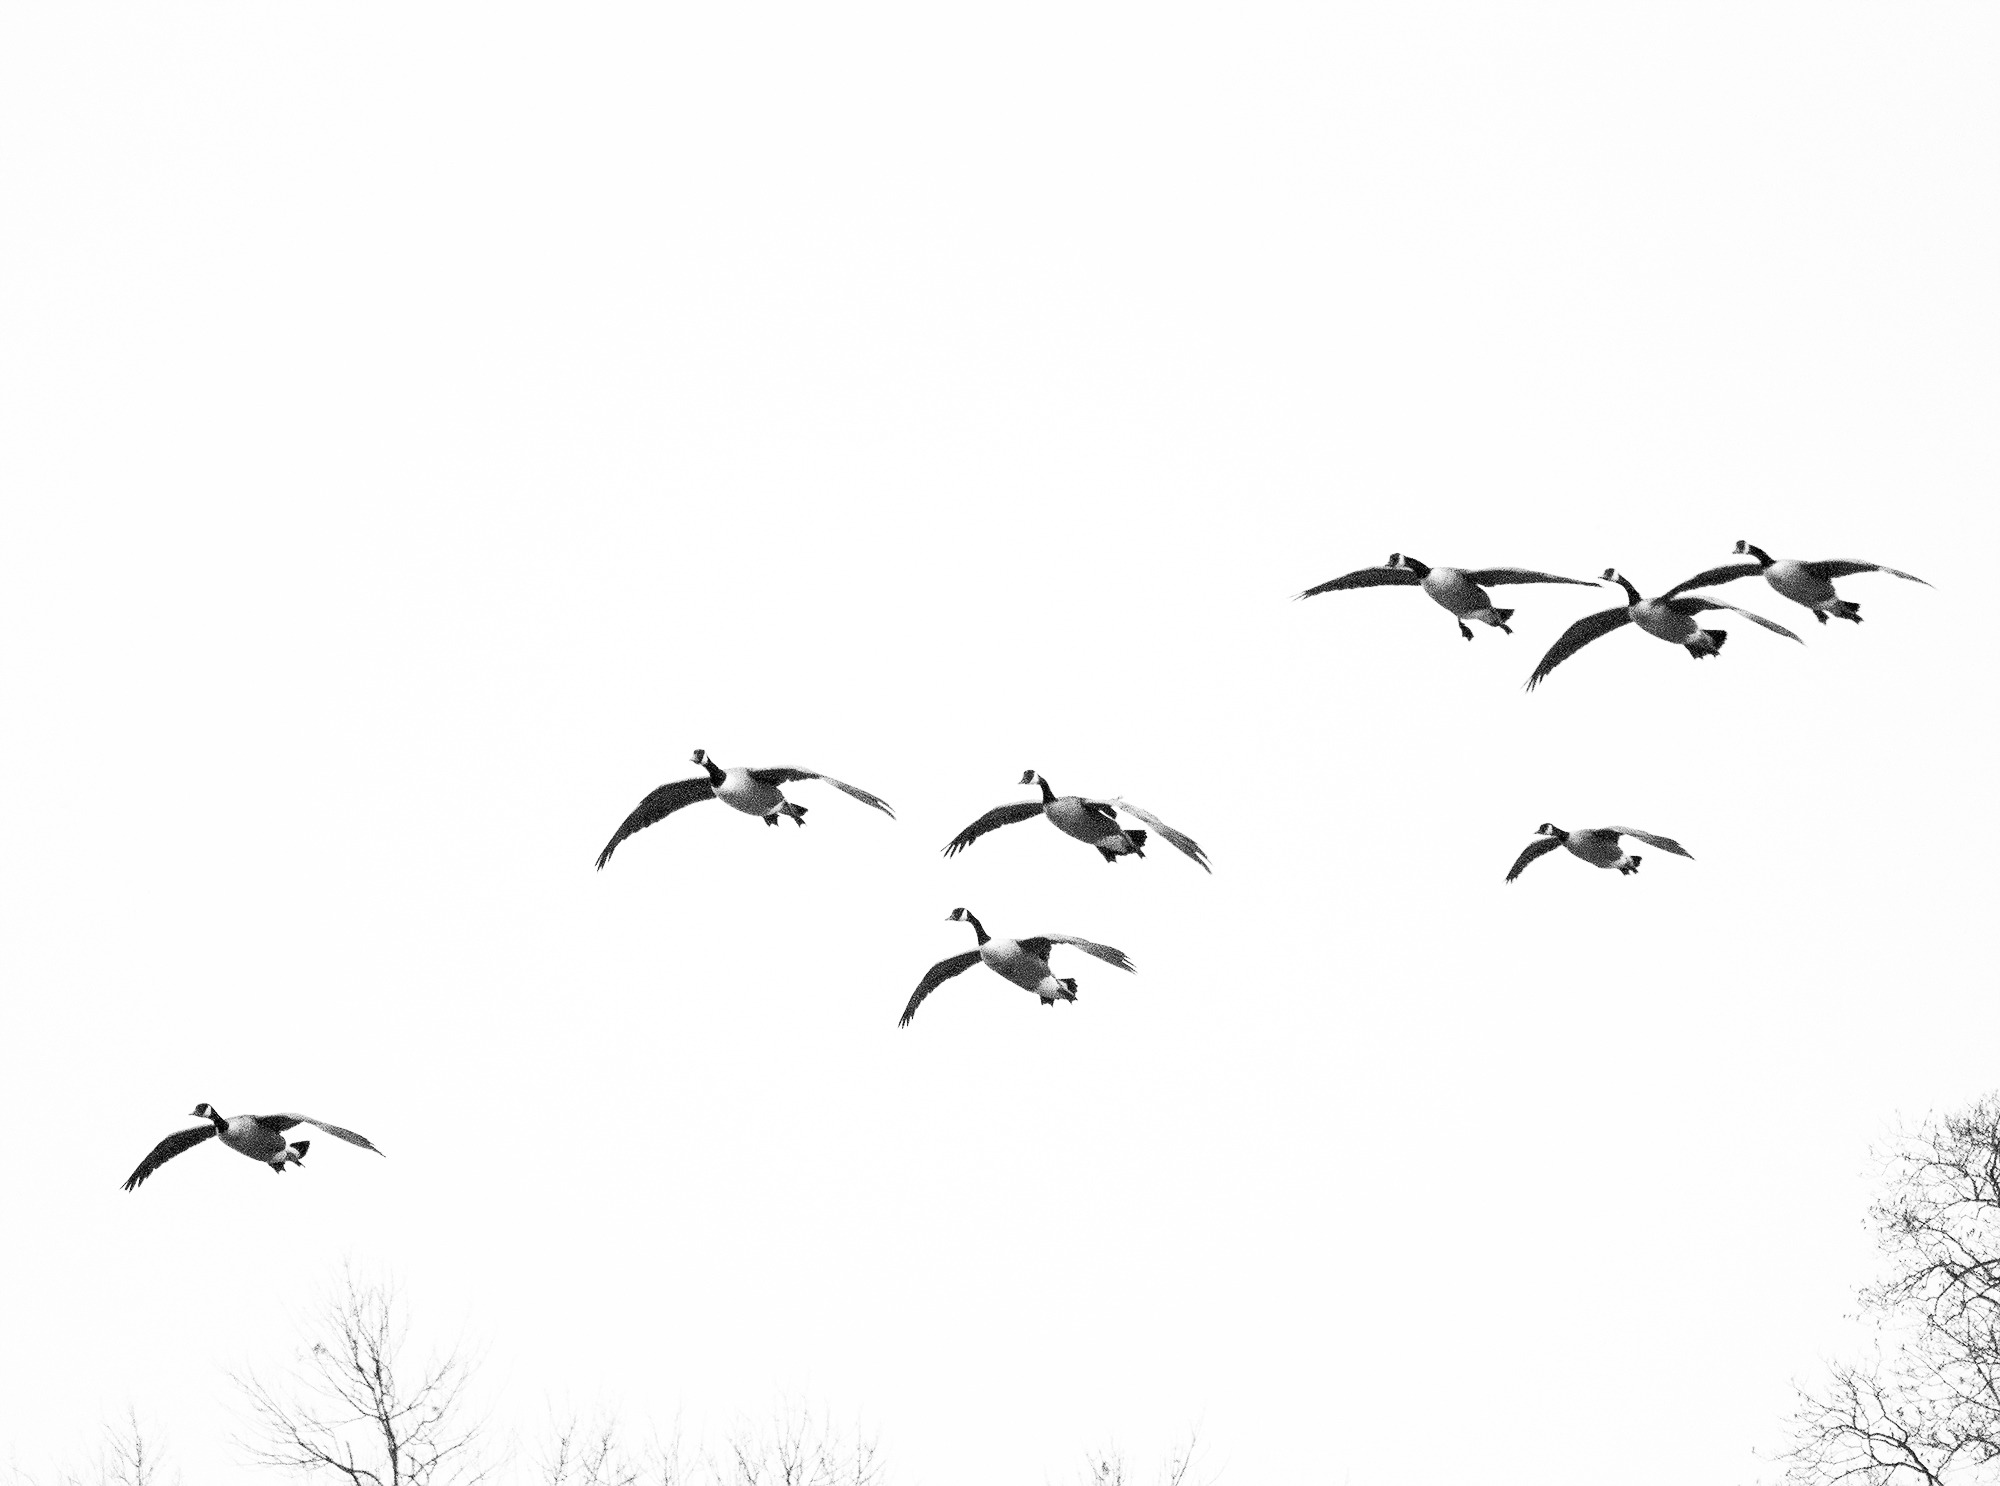
branch, bird, wing, flock, line, flight, birds, sketch, drawing, illustration, wings, geese, crane, waterfowl, water bird, bird migration, birds flying, perching bird, animal migration, crane like bird